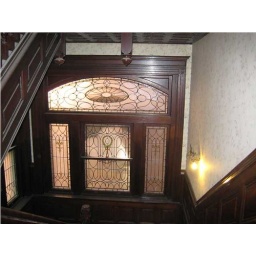
Listing Photo: Lookin down at stained glass in stair well, between ground and first floor